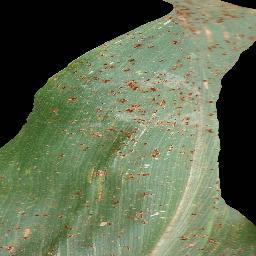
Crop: corn
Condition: (maize)_common_rust